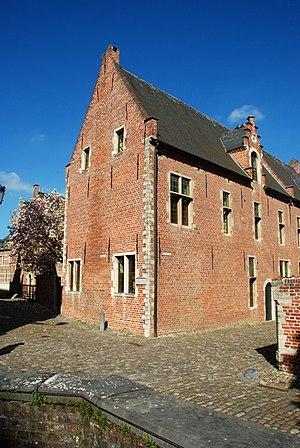
Belgium - Leuven - Groot Begijnhof - Couvent des sept Douleurs / Convent van de 7 Weeën - Middenstraat n° 47
Le grand béguinage de Louvain est le plus vieux et le plus grand des deux béguinages que compte la ville belge de Louvain, dans la province du Brabant flamand.